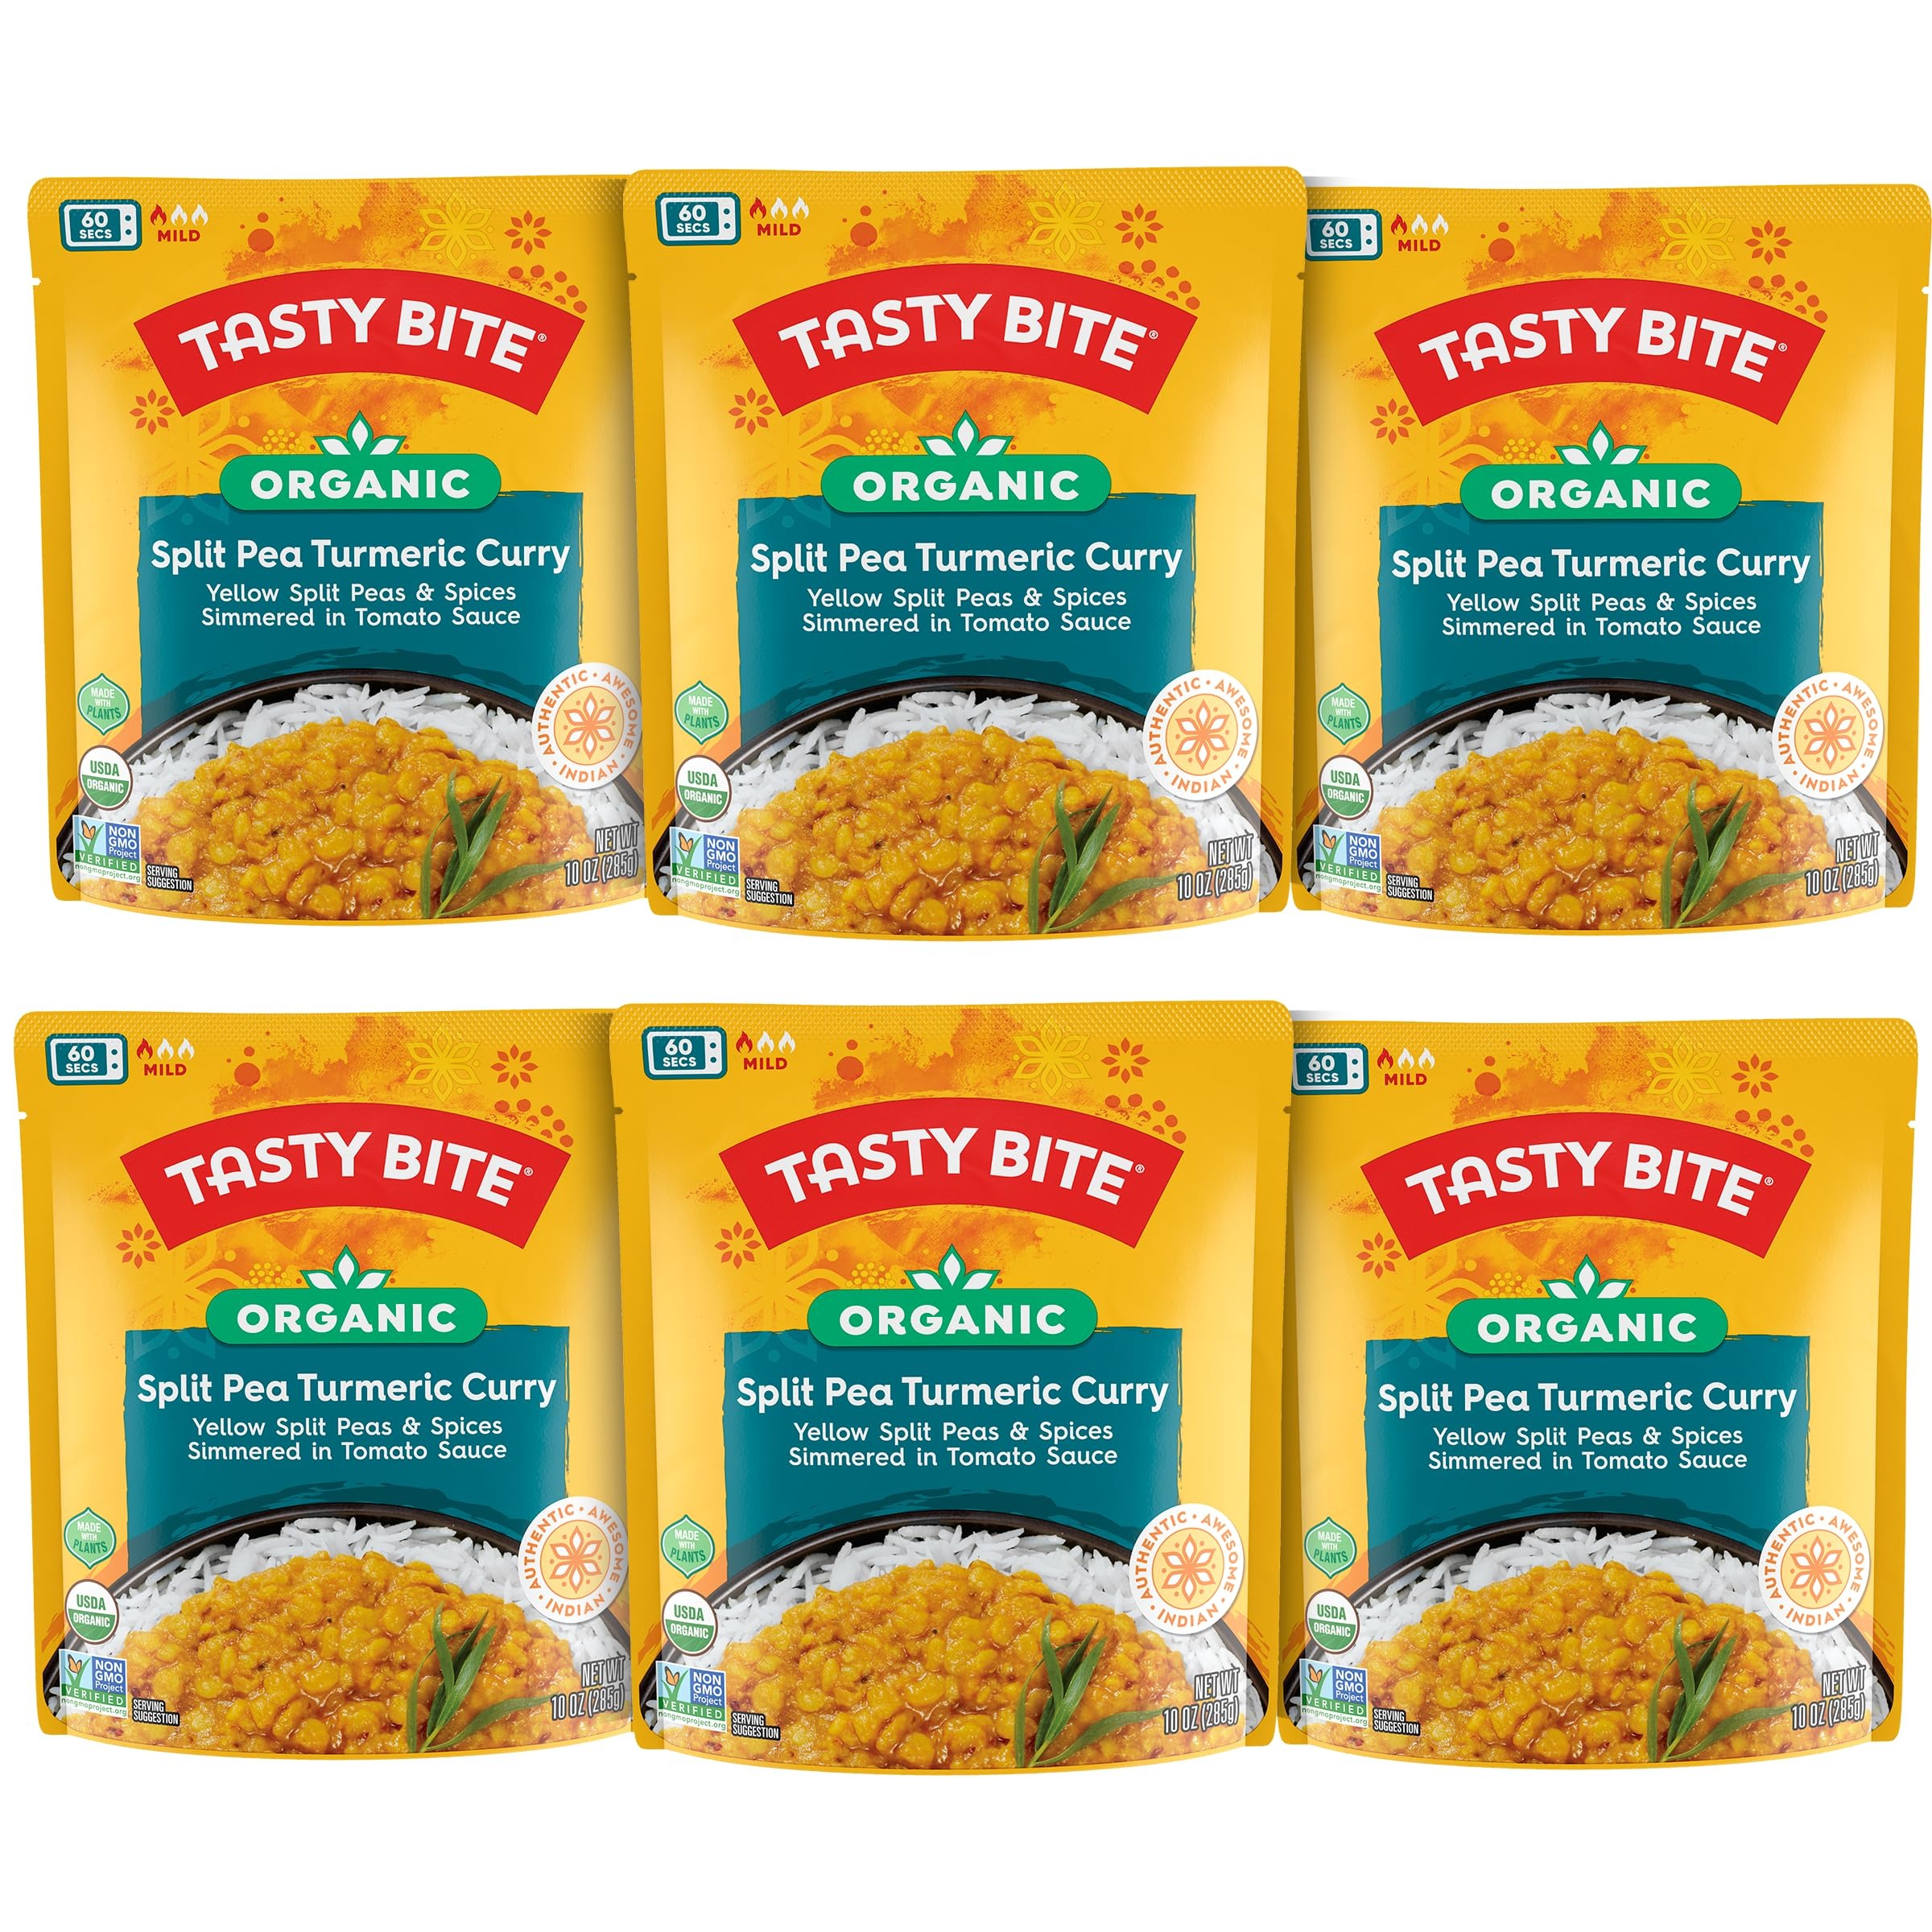
Item Name: Tasty Bite Organic Jodhpur Lentils, 10 Ounce, Pack of 6, Ready to Eat, Microwavable Entree, Vegan ( 6 Count )
Bullet Point 1: Organic Indian Jodhpur Lentils Entree: Yellow lentils slow cooked to creamy perfection with savory undertones of garlic, cumin, turmeric and chili pepper; Vegan, gluten free entree makes a great dinner or office lunch
Bullet Point 2: No Prep, No Mess, Authentic Indian Cuisine in 60 Seconds: Add a little spice to your office lunch or family dinner; Delicious, pre cooked and ready to serve entrees and side dishes using all natural, plant-based ingredients
Bullet Point 3: All Natural, Vegan, Nothing Artificial: We use the best all natural, plant-based ingredients in our RTE meals; Pre-cooked, Vegan entrée with no artificial colors, flavors or preservatives; Ready to eat Indian Cuisine
Bullet Point 4: Authentic, Awesome, Indian Food: Take your taste buds on a journey to India with our homestyle, tasty and healthy microwaveable meals and side dishes; Full of flavor with Indian spices and sauces
Bullet Point 5: Every Tasty Bite Tells A Story: For over 25 years, Tasty Bite has made quick, flavorful and all natural Indian and other ethnic foods from the finest ingredients, including entrées, rice dishes and meal inspirations
Value: 60.0
Unit: Ounce

Price: 10.49